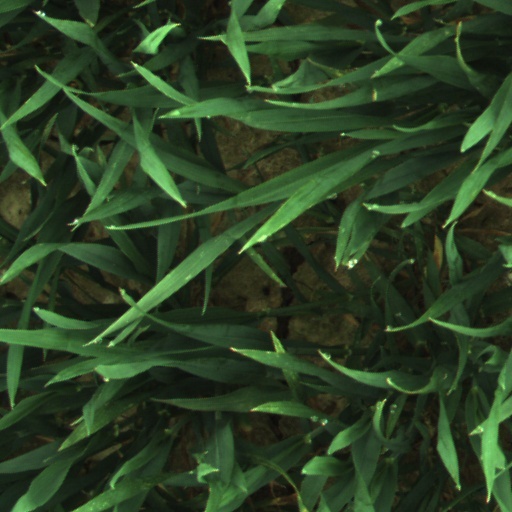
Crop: wheat